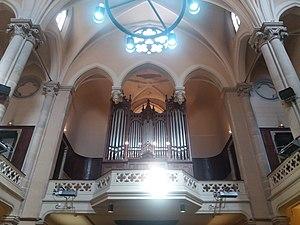
Orgue.
Le temple protestant des Terreaux, est un édifice religieux situé 10 rue Lanterne dans le 1er arrondissement de Lyon. La paroisse est membre de l'Église protestante unie de France. La paroisse est fondée en 1832 par le pasteur Adolphe Monod.